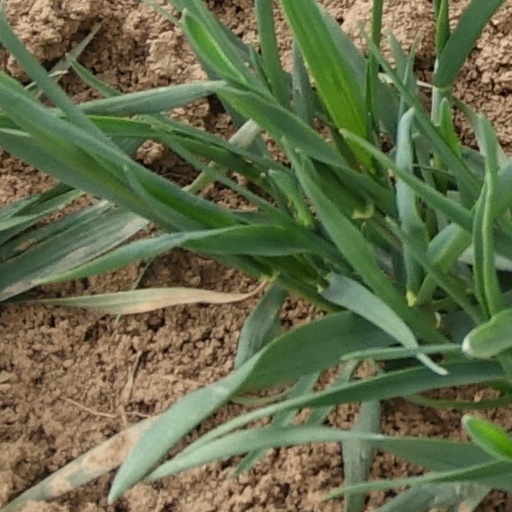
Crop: wheat